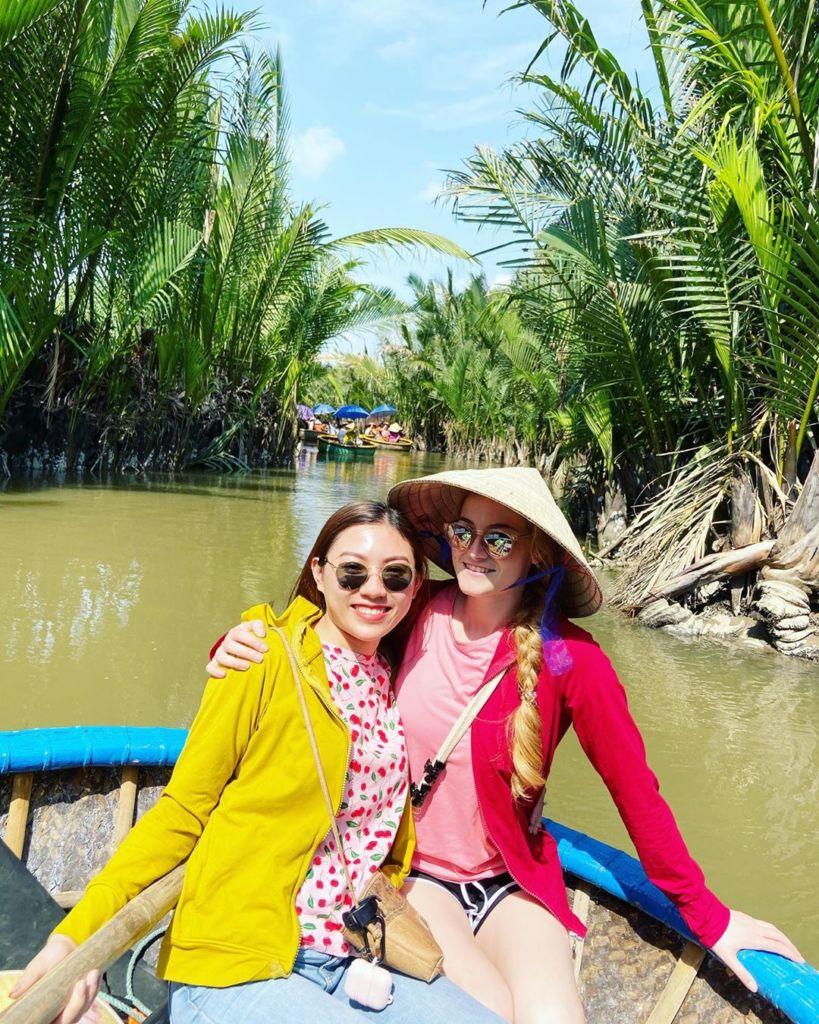
có hai người phụ nữ đang ngồi bên nhau trên một chiếc thúng